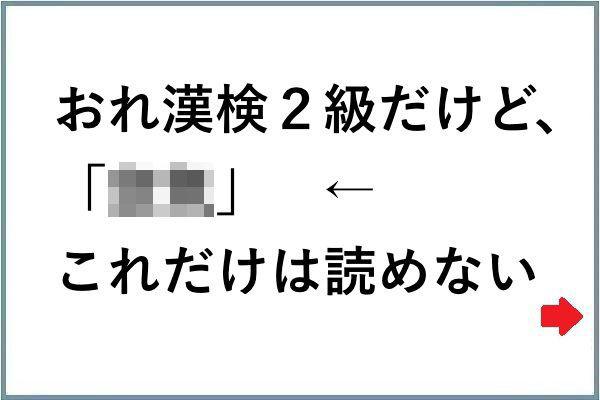
回答: 寸沢嵐